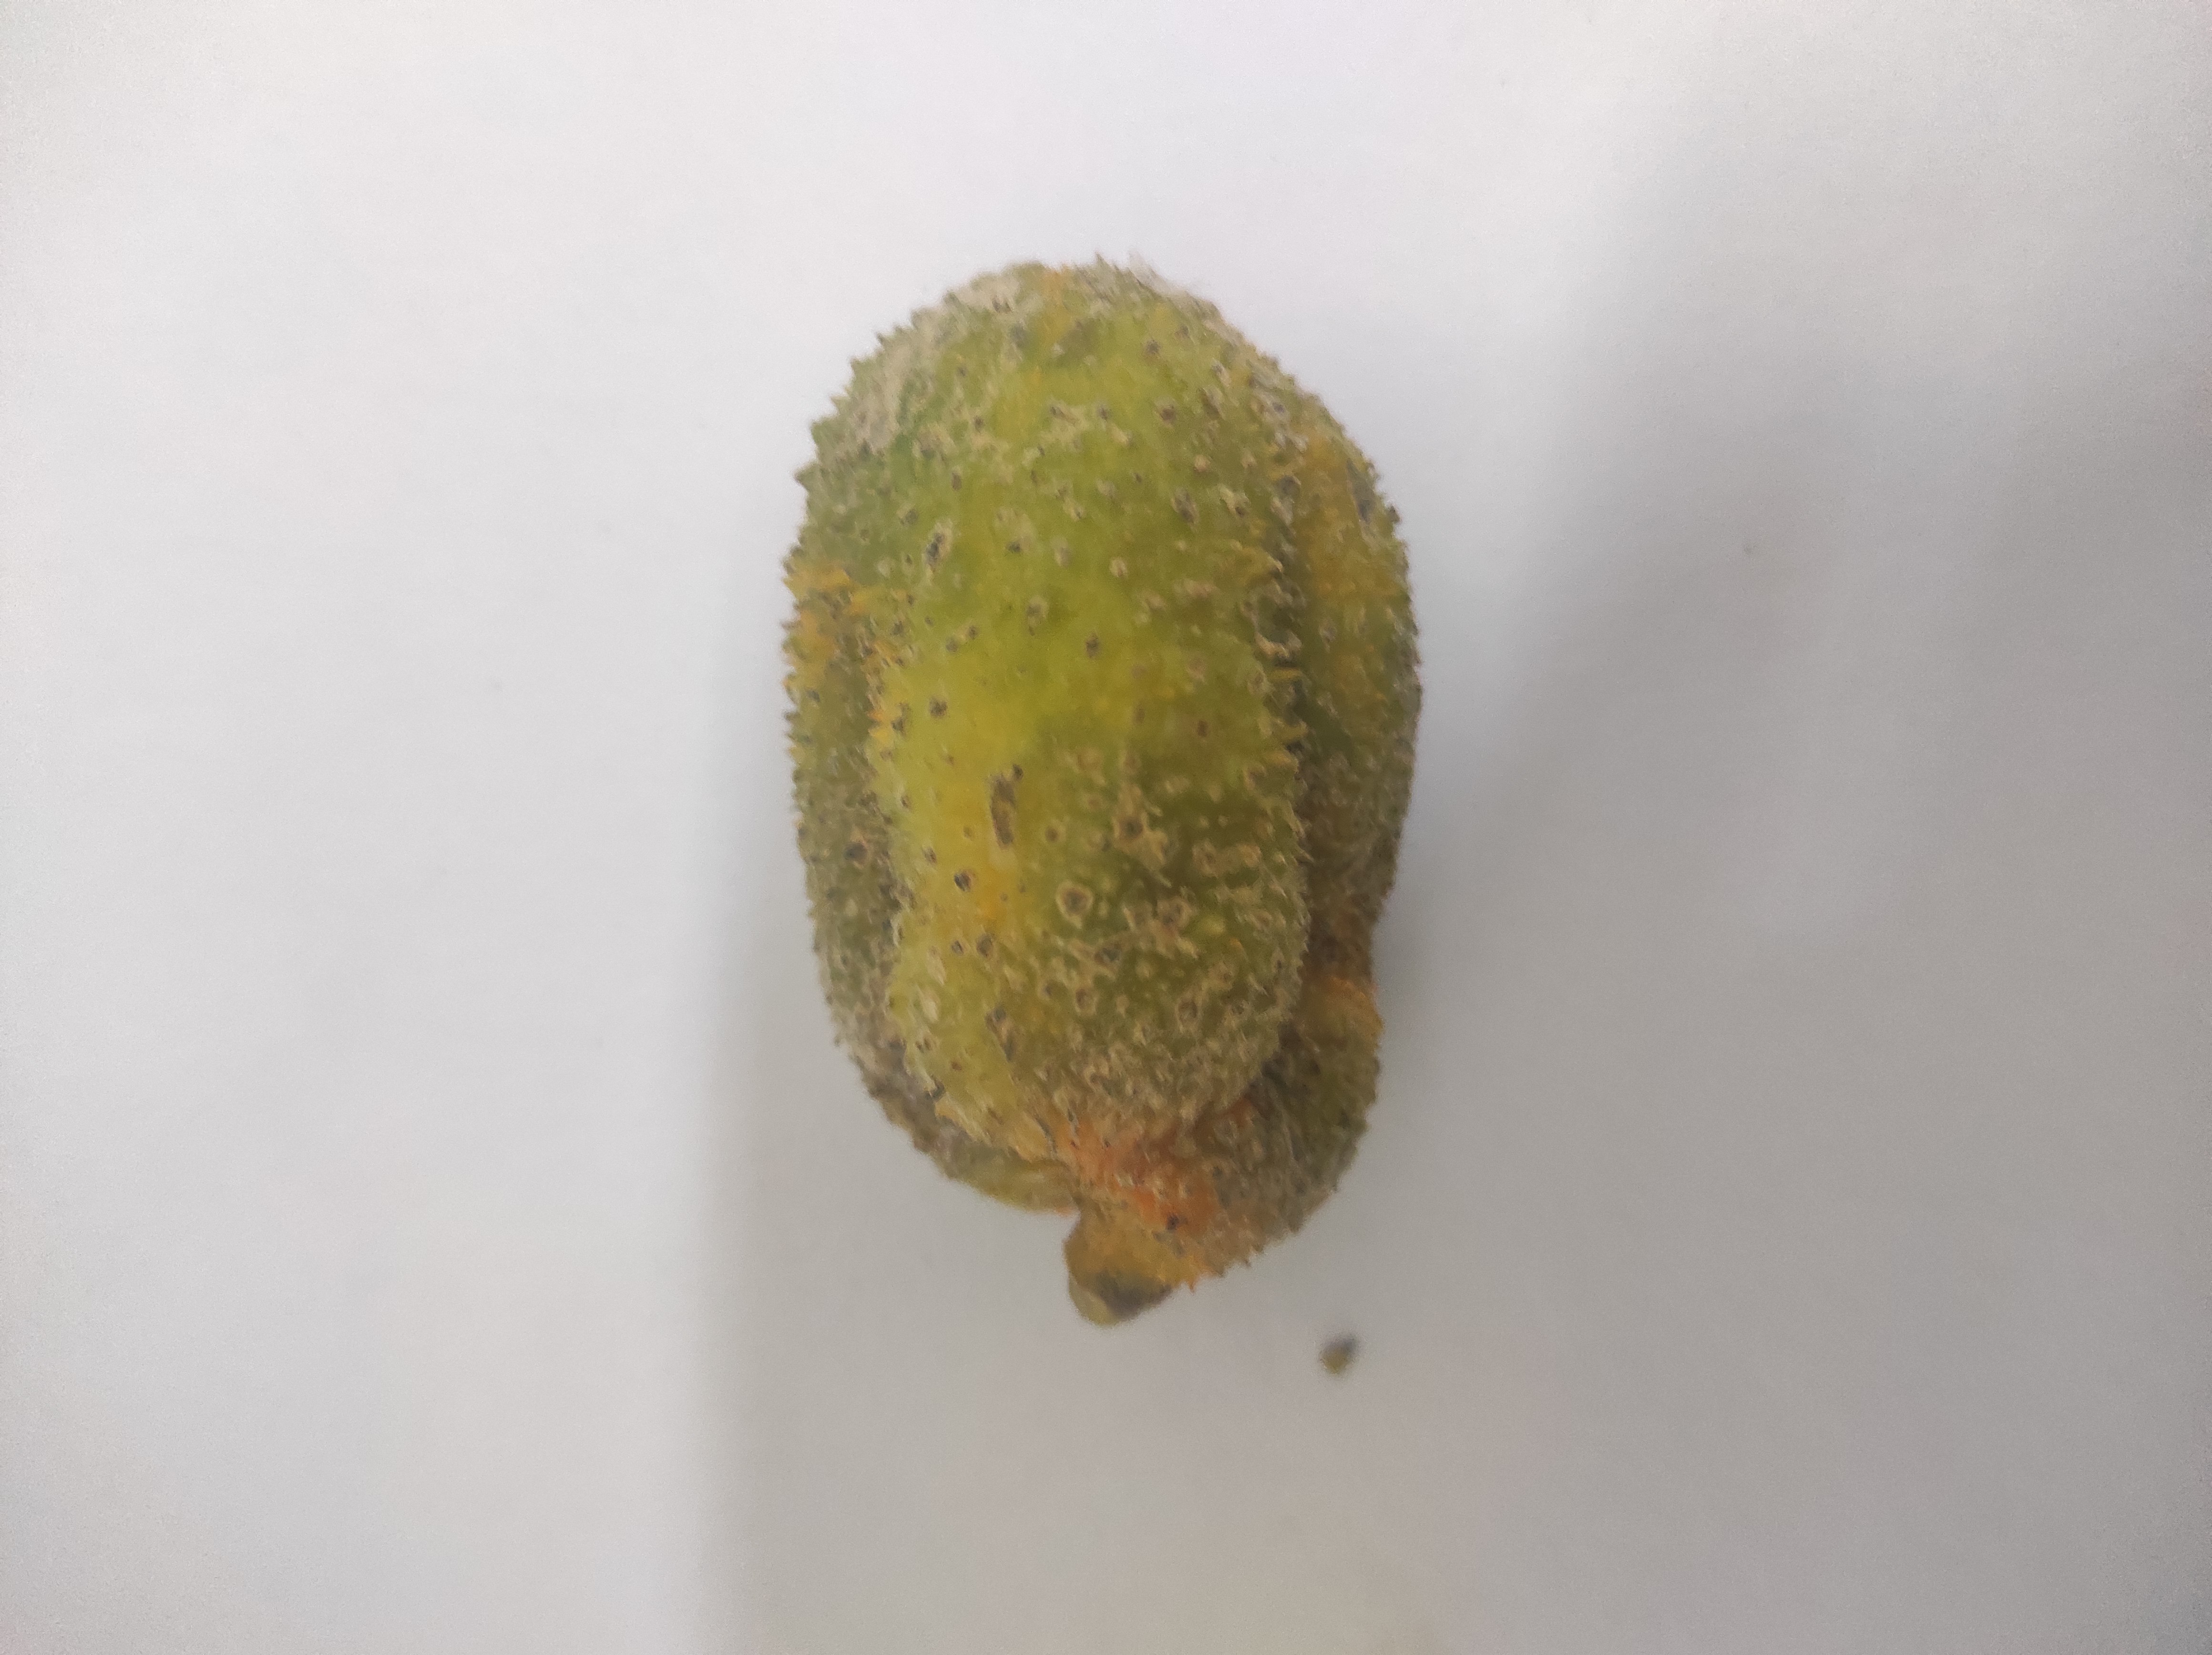
Crop: Spiny Gourd
Condition: Damaged